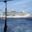
Label: ship